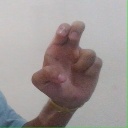
अक्षर: अ